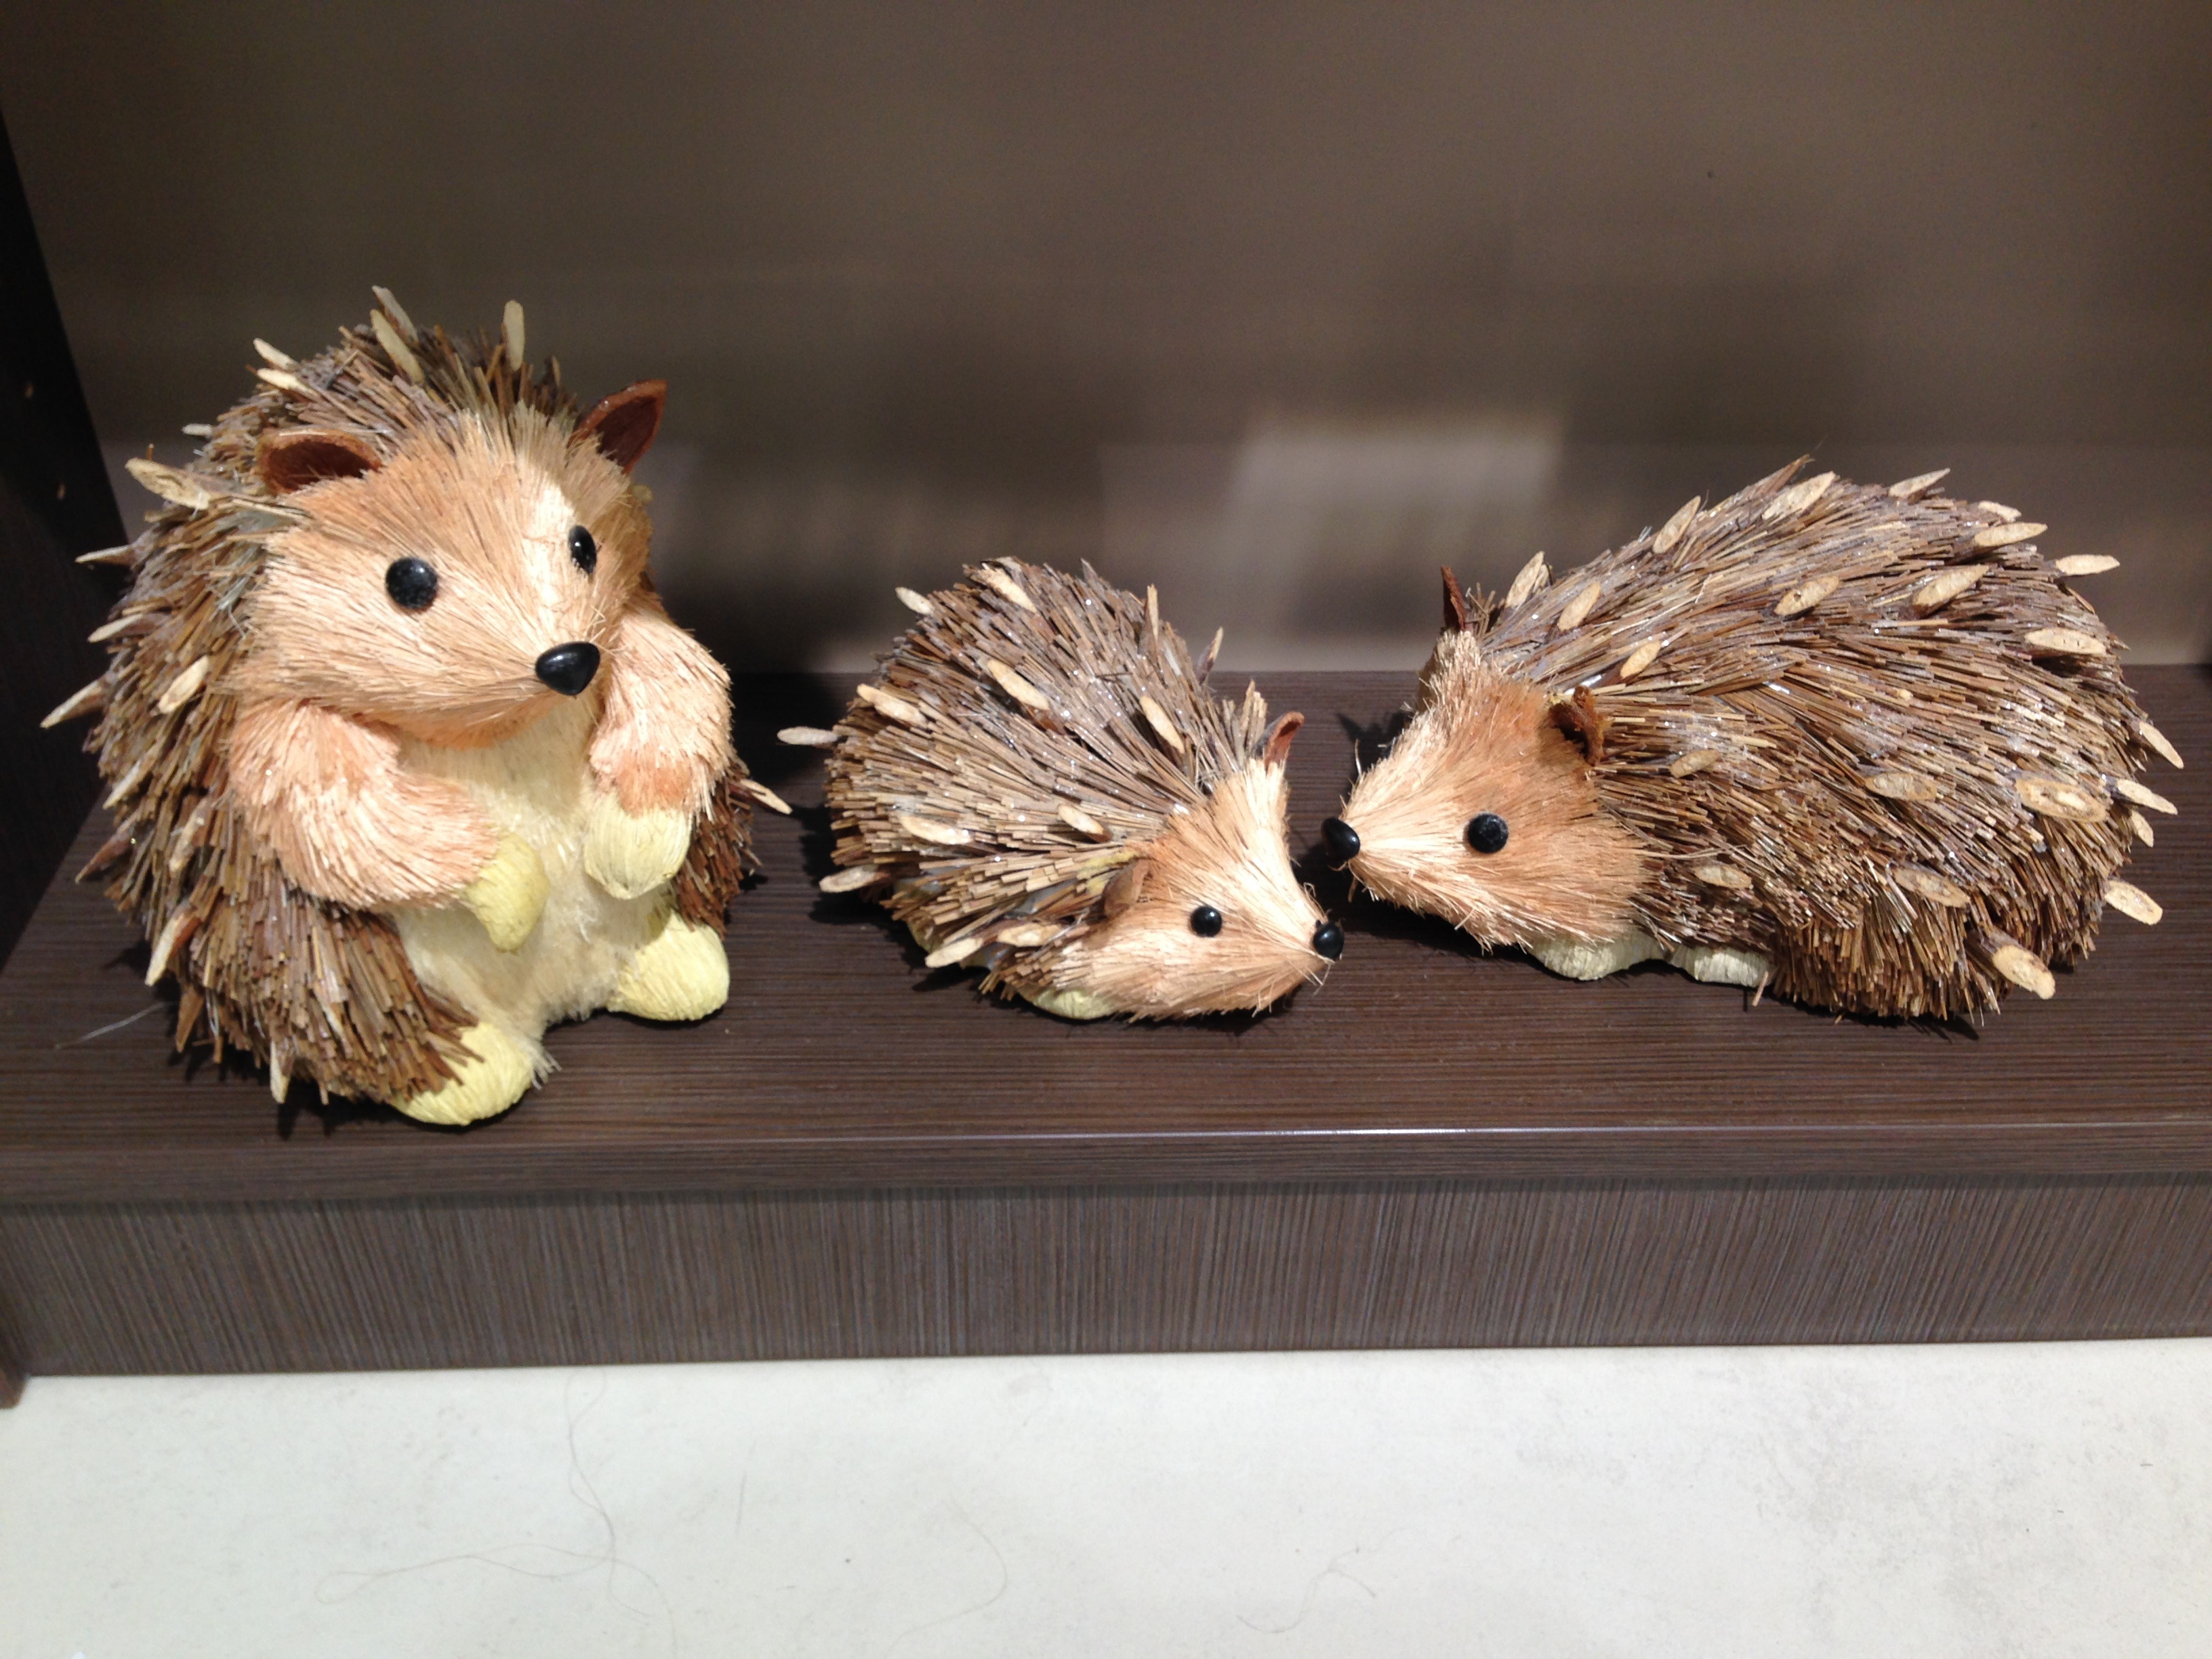
mouse, mammal, squirrel, hamster, rodent, hedgehog, animals, vertebrate, land animals, hedgehogs, gerbil, muroidea, muridae